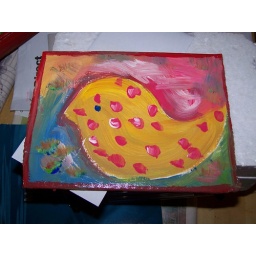
bird painting in yellow and pink dots